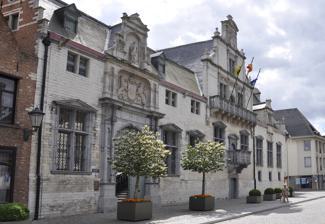
Building: Hof van Savoye
Country: Belgium
Year built: 1530
16th-century building in Mechelen, Belgium Palace in Mechelen Court of Savoye Hof van Savoye Court of Savoye General information Location Mechelen , Belgium Coordinates 51°1′43″N 4°29′10.7″E / 51.02861°N 4.486306°E / 51.02861; 4.486306 Design and construction Architect(s) Rombout II Keldermans Antoon I Keldermans Court of Savoy, rear façade on Keizerstraat and (here darker) side at Korte Maagdenstraat Inner courtyard of Margaret of Austria's Palace The Hof van Savoye (Court of Savoy ) or Palace of Margaret of Austria is an early 16th-century building in Mechelen , Belgium . It was one of the first Renaissance buildings in Northern Europe. Margaret of Austria, Duchess of Savoy , Governor of the Netherlands , was granted a house located in the Korte Maagdenstraat (Virgins Short Street), [ Note 1 ] but she found it too small and started an ambitious expansion campaign in 1507. From 1517 to 1530 the architect Rombout II Keldermans furthered the project, along the Keizerstraat (Emperor Street) modifying what became the rear wing, which faces the Palace of Margaret of York , her step grandmother who had died in 1503. Margaret raised her nephew Charles, the later Holy Roman Emperor , in her palace, at which she lived until her death in 1530. Historian Eric Ives describes the inner courtyard and southern wing of the palace, still much like Anne Boleyn must have seen it during the stage of her upbringing at Margaret's court. It stood a model for the Palace of Whitehall as rebuilt for Anne in the 1530s. [ Note 2 ] In 1546 the explosion of the city gate that held the gunpowder stock, the Zandpoort (Sand Gate), brought repairable damage to the palace. It was owned by the city until 1561. That year, it received a new calling as the residence of Granvelle , the first Archbishop of Mechelen, and right-hand man of Philip II . In 1609 the building was bought back by the city and served as the headquarters of the Great Council of the Netherlands from 1616 until 1795. The Hof van Savoye became known as the Gerechtshof (Court of Justice), because it houses the lower courts (Criminal and Civil Court, Justice of the Peace, and Police Court). See also List of castles in Belgium Notes